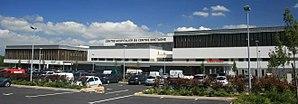
le nouvel hôpital du Centre Bretagne
Le Centre hospitalier du Centre Bretagne est un centre hospitalier du Morbihan et des Côtes-d'Armor, né de la fusion du centre hospitalier de Pontivy et du Centre Hospitalier Intercommunal de Plémet-Loudéac le 1ᵉʳ janvier 2005.